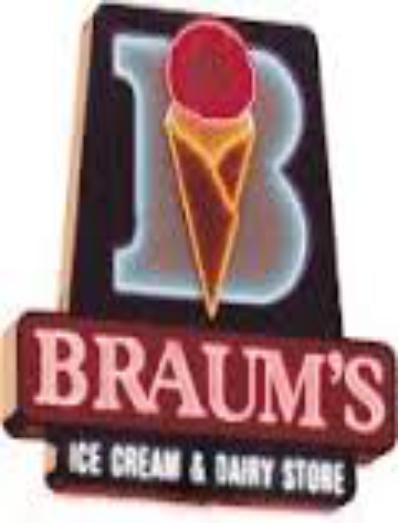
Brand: Braum's
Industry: Food